Glass

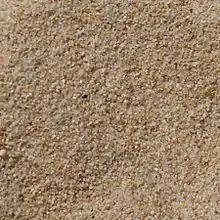
Close-up photograph of sand

In the manufacturing process, glasses can be poured, formed, extruded and moulded into forms ranging from flat sheets to highly intricate shapes. The finished product is brittle but can be laminated or tempered to enhance durability. Glass is typically inert, resistant to chemical attack, and can mostly withstand the action of water, making it an ideal material for the manufacture of containers for foodstuffs and most chemicals. Nevertheless, although usually highly resistant to chemical attack, glass will corrode or dissolve under some conditions. The materials that make up a particular glass composition affect how quickly the glass corrodes. Glasses containing a high proportion of alkali or alkaline earth elements are more susceptible to corrosion than other glass compositions.